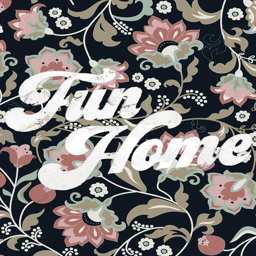
a faded 70s style print featuring flowers with an aged , off - white title placed on top .